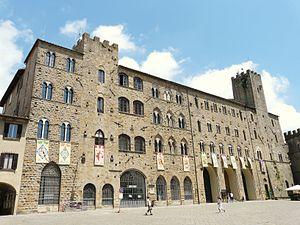
La liste des podestats de Volterra établit la succession chronologique des premiers magistrats de la république de Volterra à partir de 1193, date à laquelle ils sont apparus pour la première fois. Dans un premier temps ils furent nommés de manière épisodique. L'institution devient pérenne à partir de 1226.
La république de Volterra était une république communale de l'Italie médiévale qui exista entre le milieu du XIIᵉ siècle et 1361, date de son intégration à la république de Florence.
La liste des capitaines du Peuple de Volterra établit la succession chronologique des premiers magistrats de la république de Volterra, qui exercèrent le pouvoir exécutif conjointement avec les podestats.